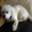
Label: dog